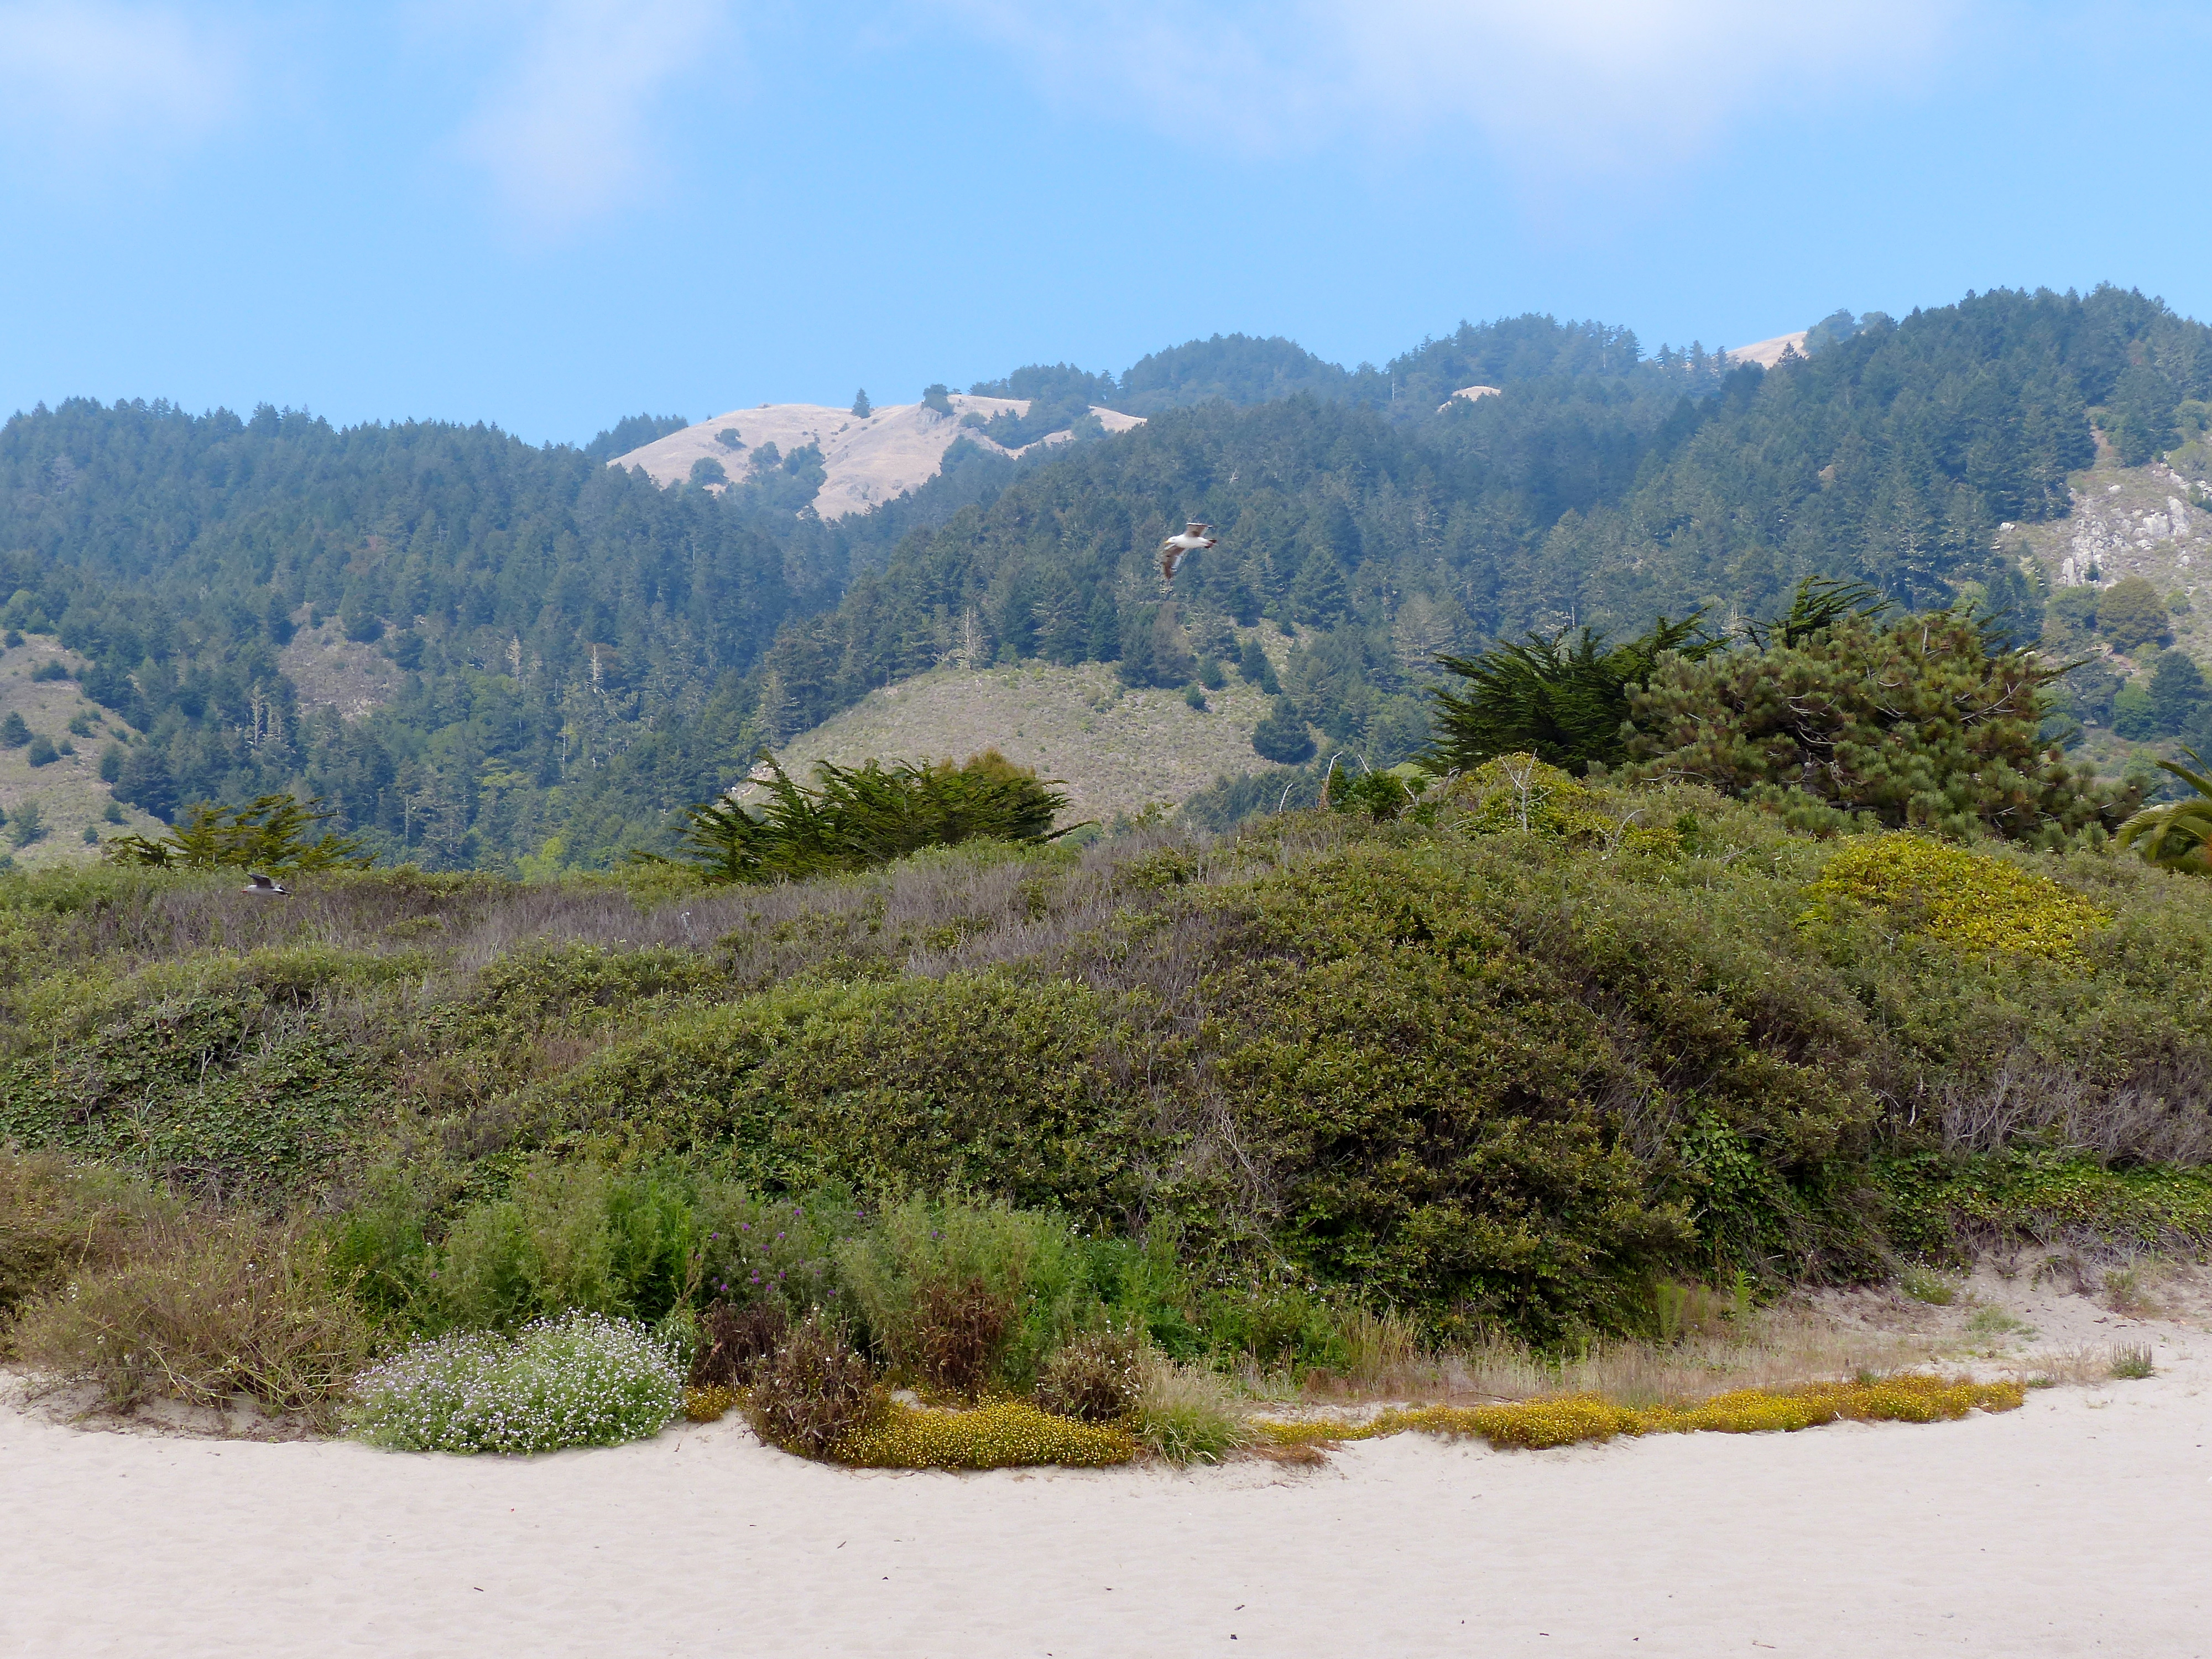
beach, landscape, tree, forest, wilderness, mountain, trail, hill, lake, valley, mountain range, travel, usa, california, ridge, sanfrancisco, geology, plateau, habitat, ecosystem, stinson, landform, natural environment, geographical feature, mountainous landforms